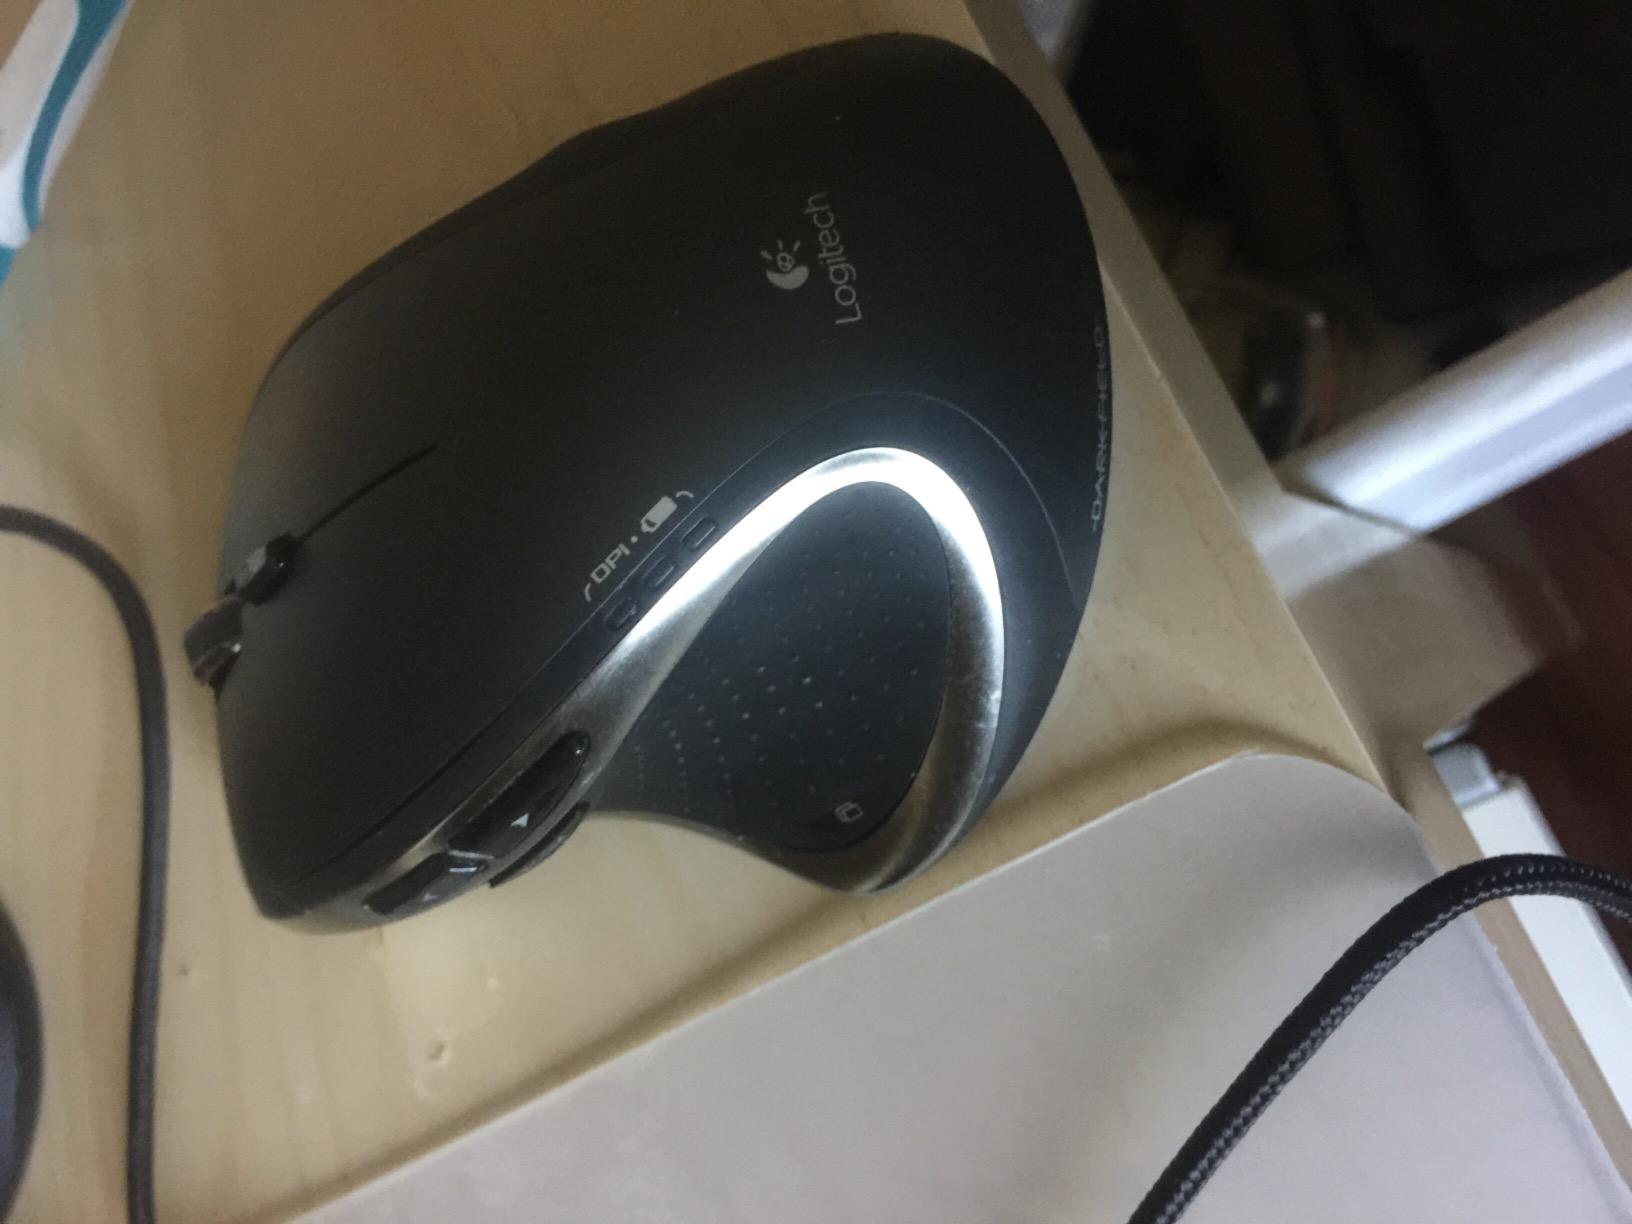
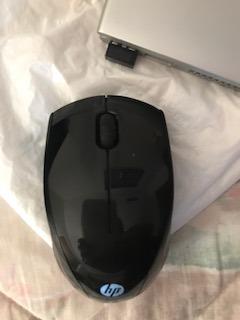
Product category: mouse
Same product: no